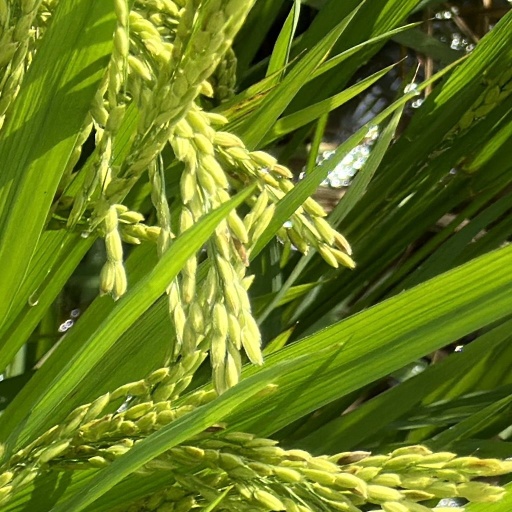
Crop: rice